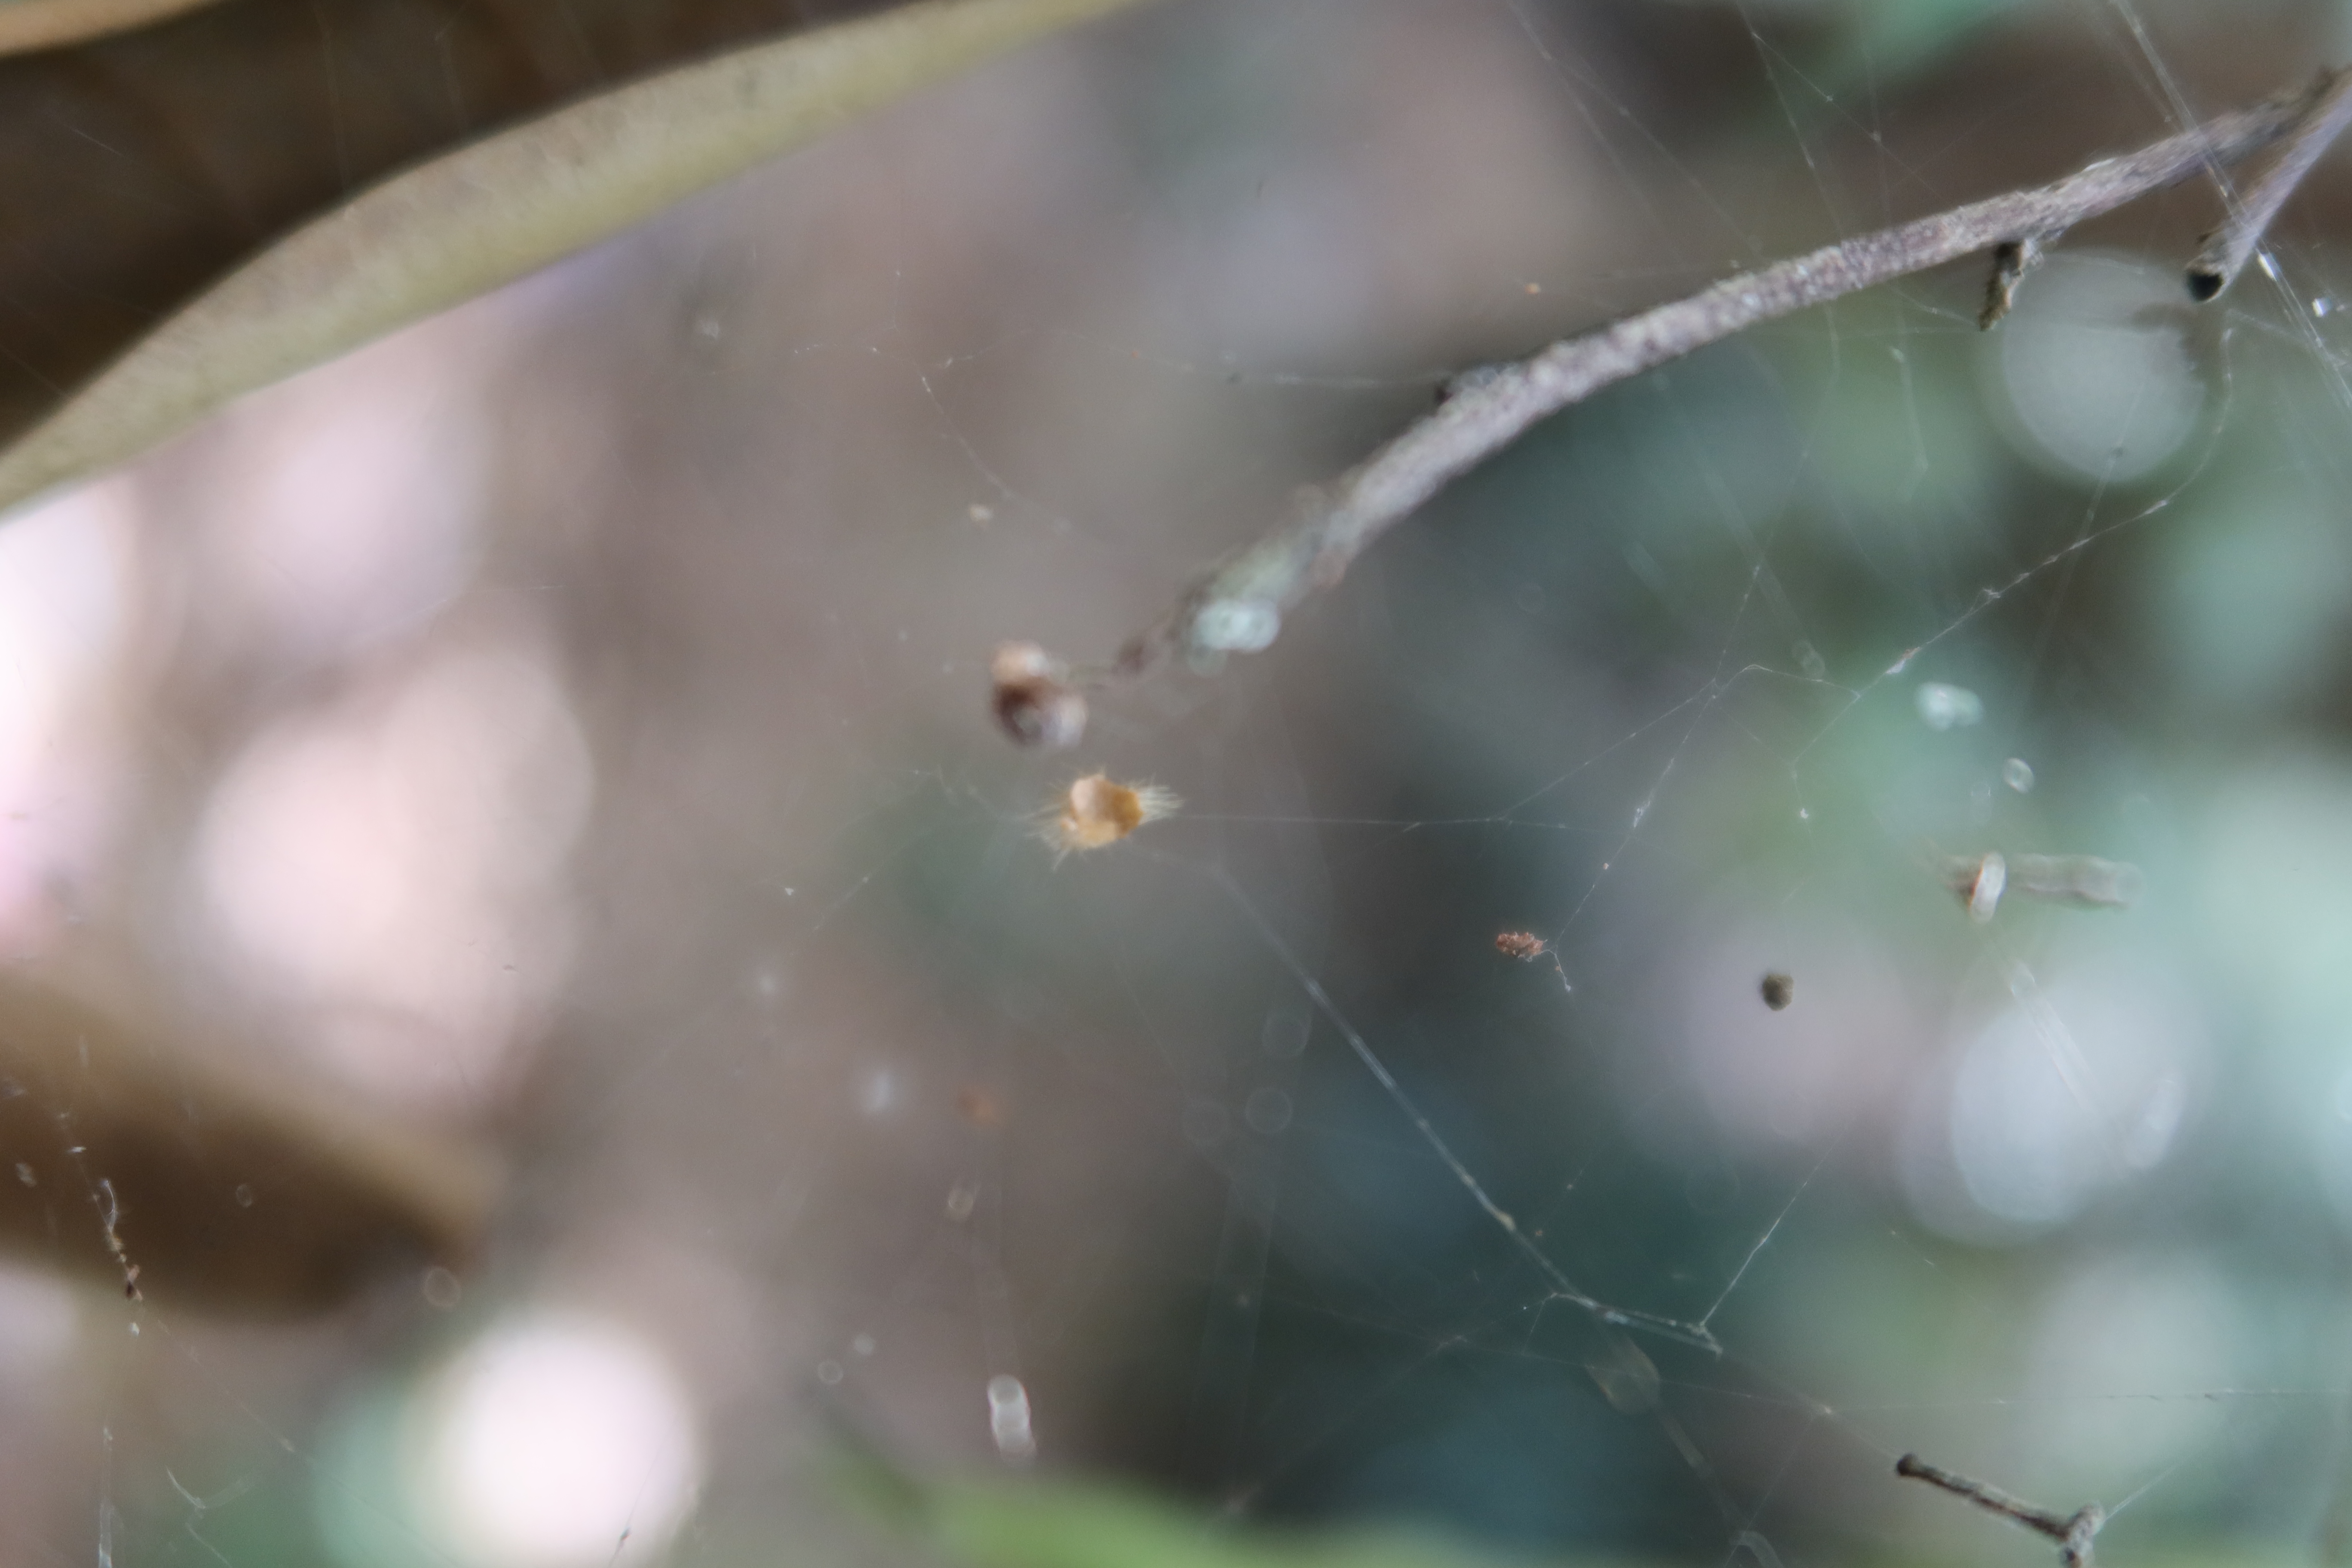
Label: Spiders